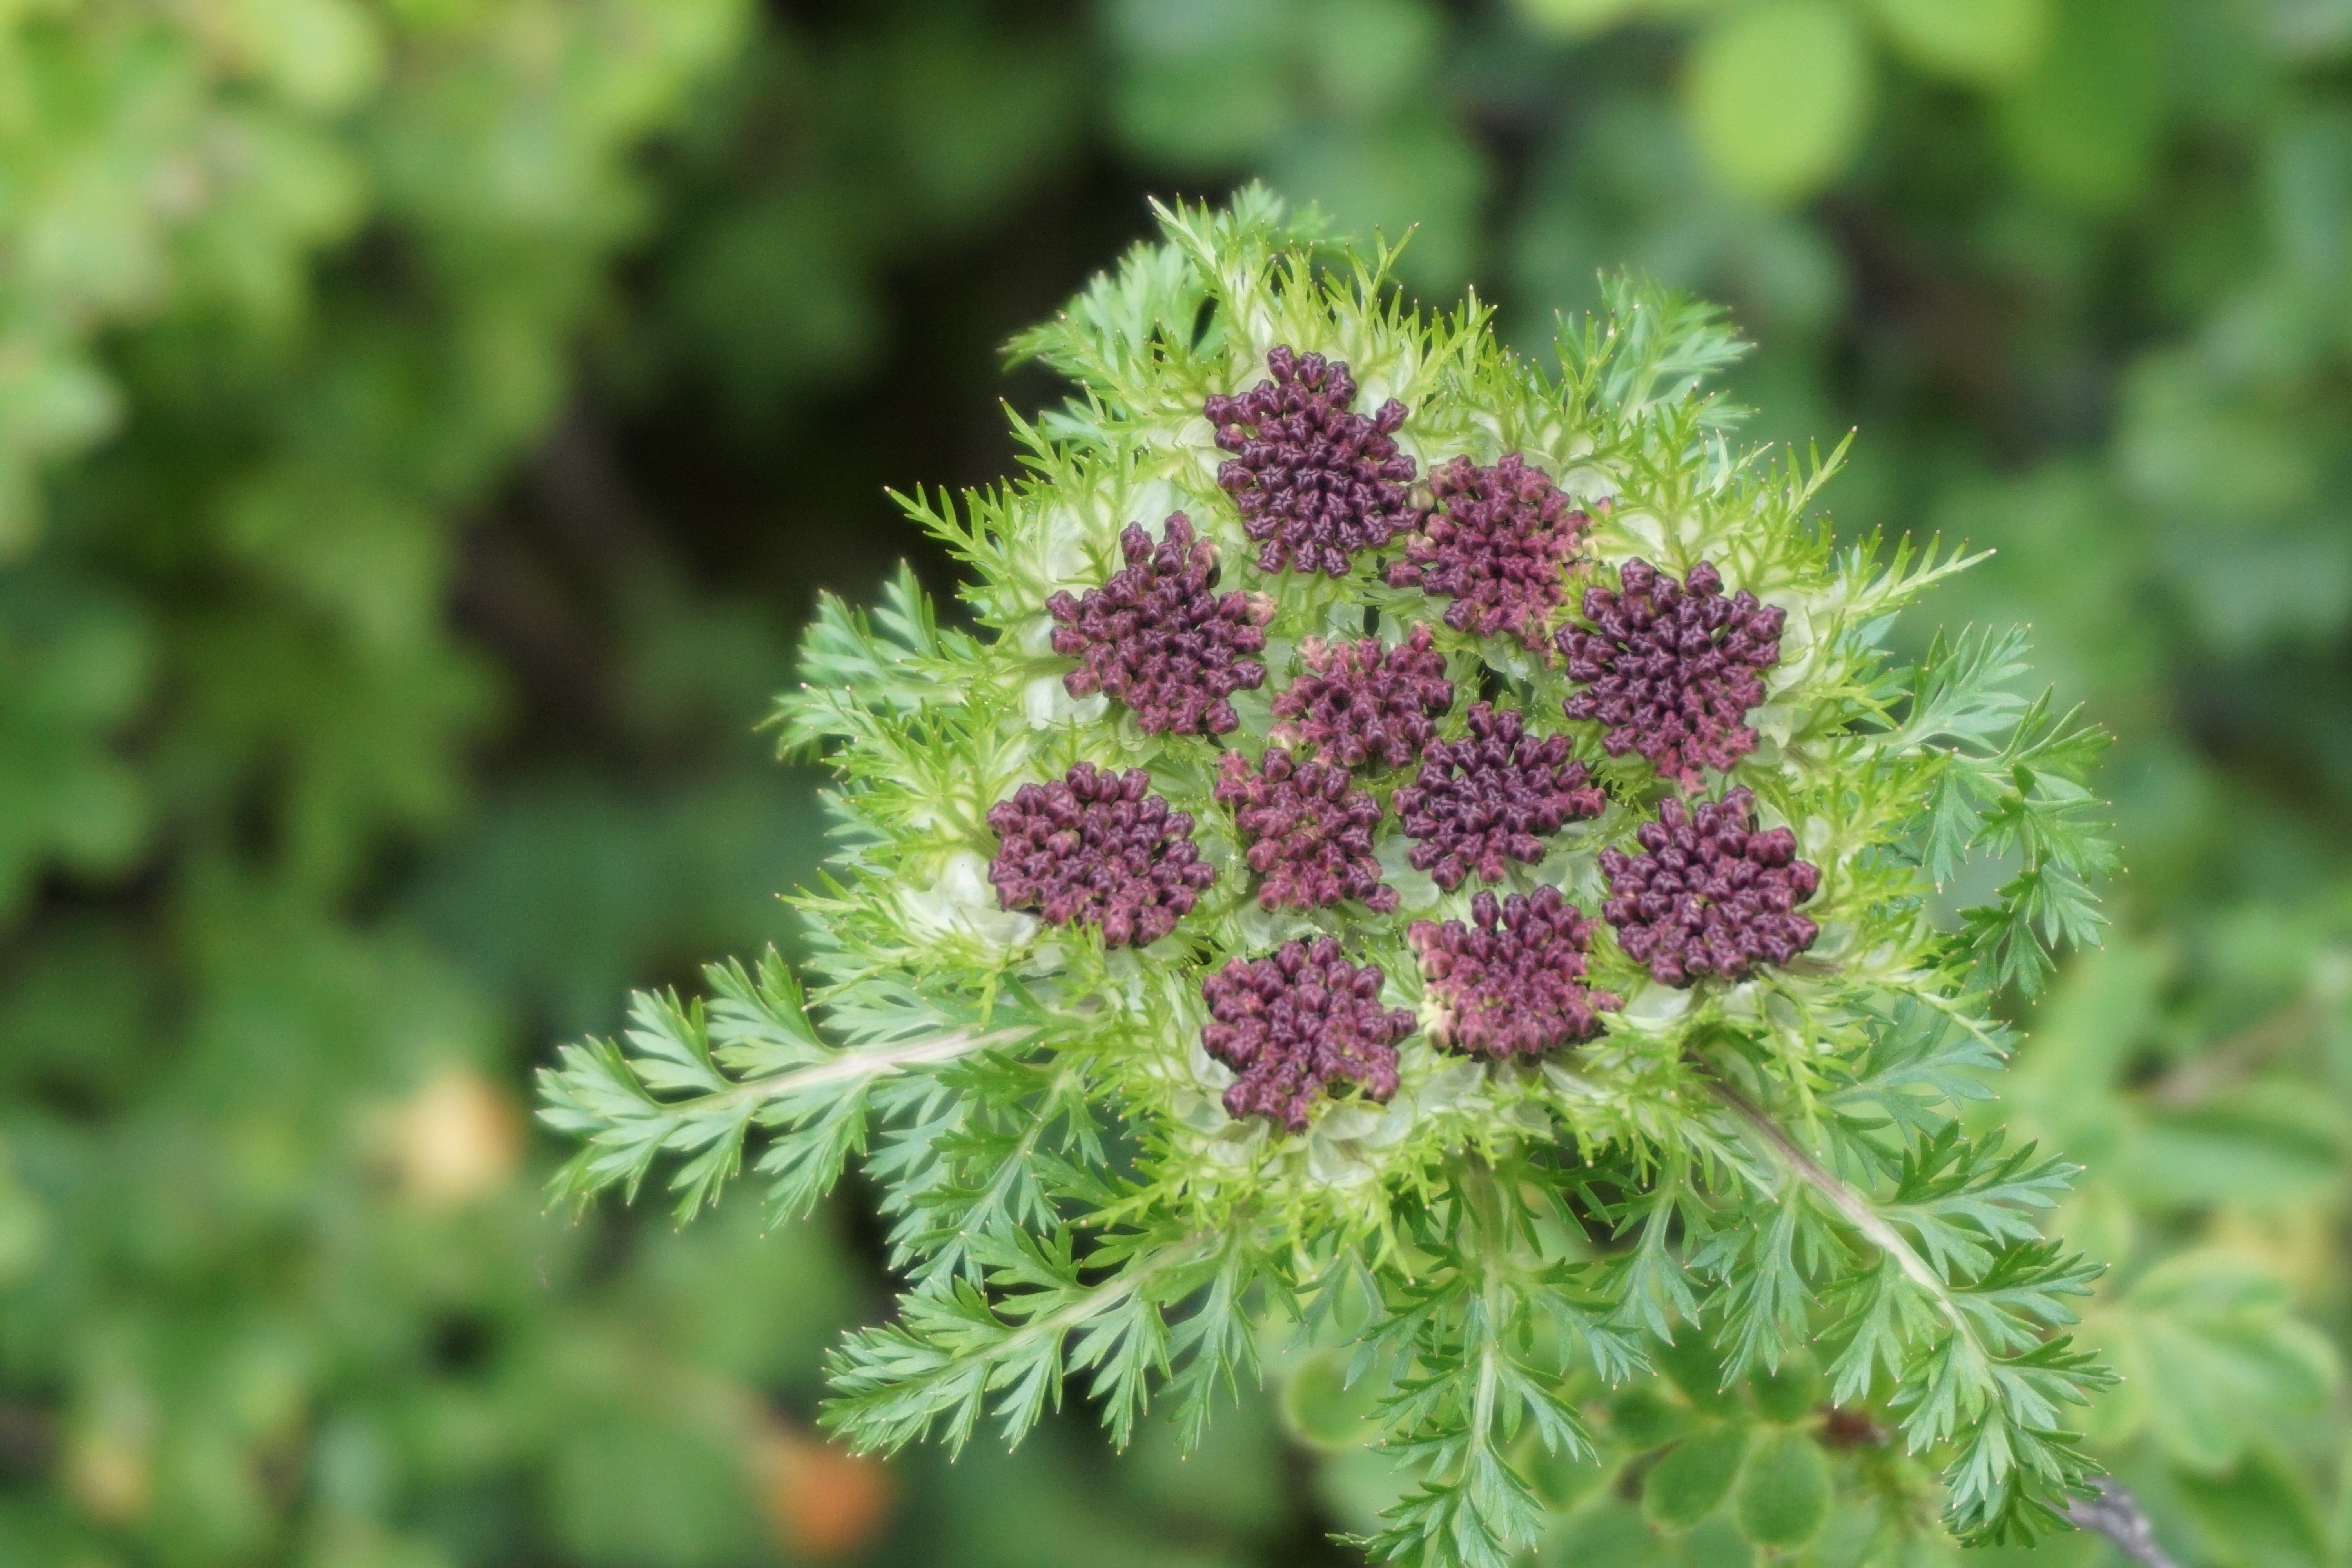
plant, flower, herb, produce, botany, flora, wildflower, thistle, macro photography, flowering plant, daisy family, silybum, annual plant, land plant